Lille Vildmose

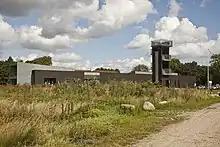
Lille Vildmosecentret

In 2003, together with Mols Bjerge and Møn, Lille Vildmose was selected by the Ministry of the Environment to participate in a pilot project to develop a model for Danish national parks.